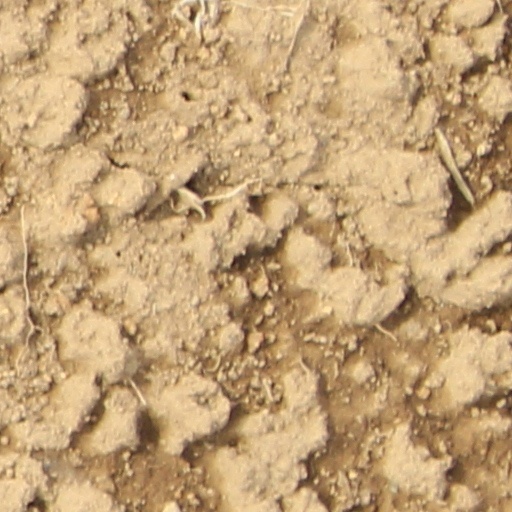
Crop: wheat